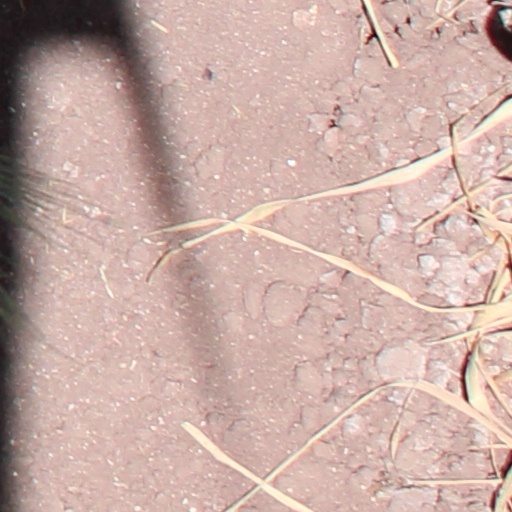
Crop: wheat